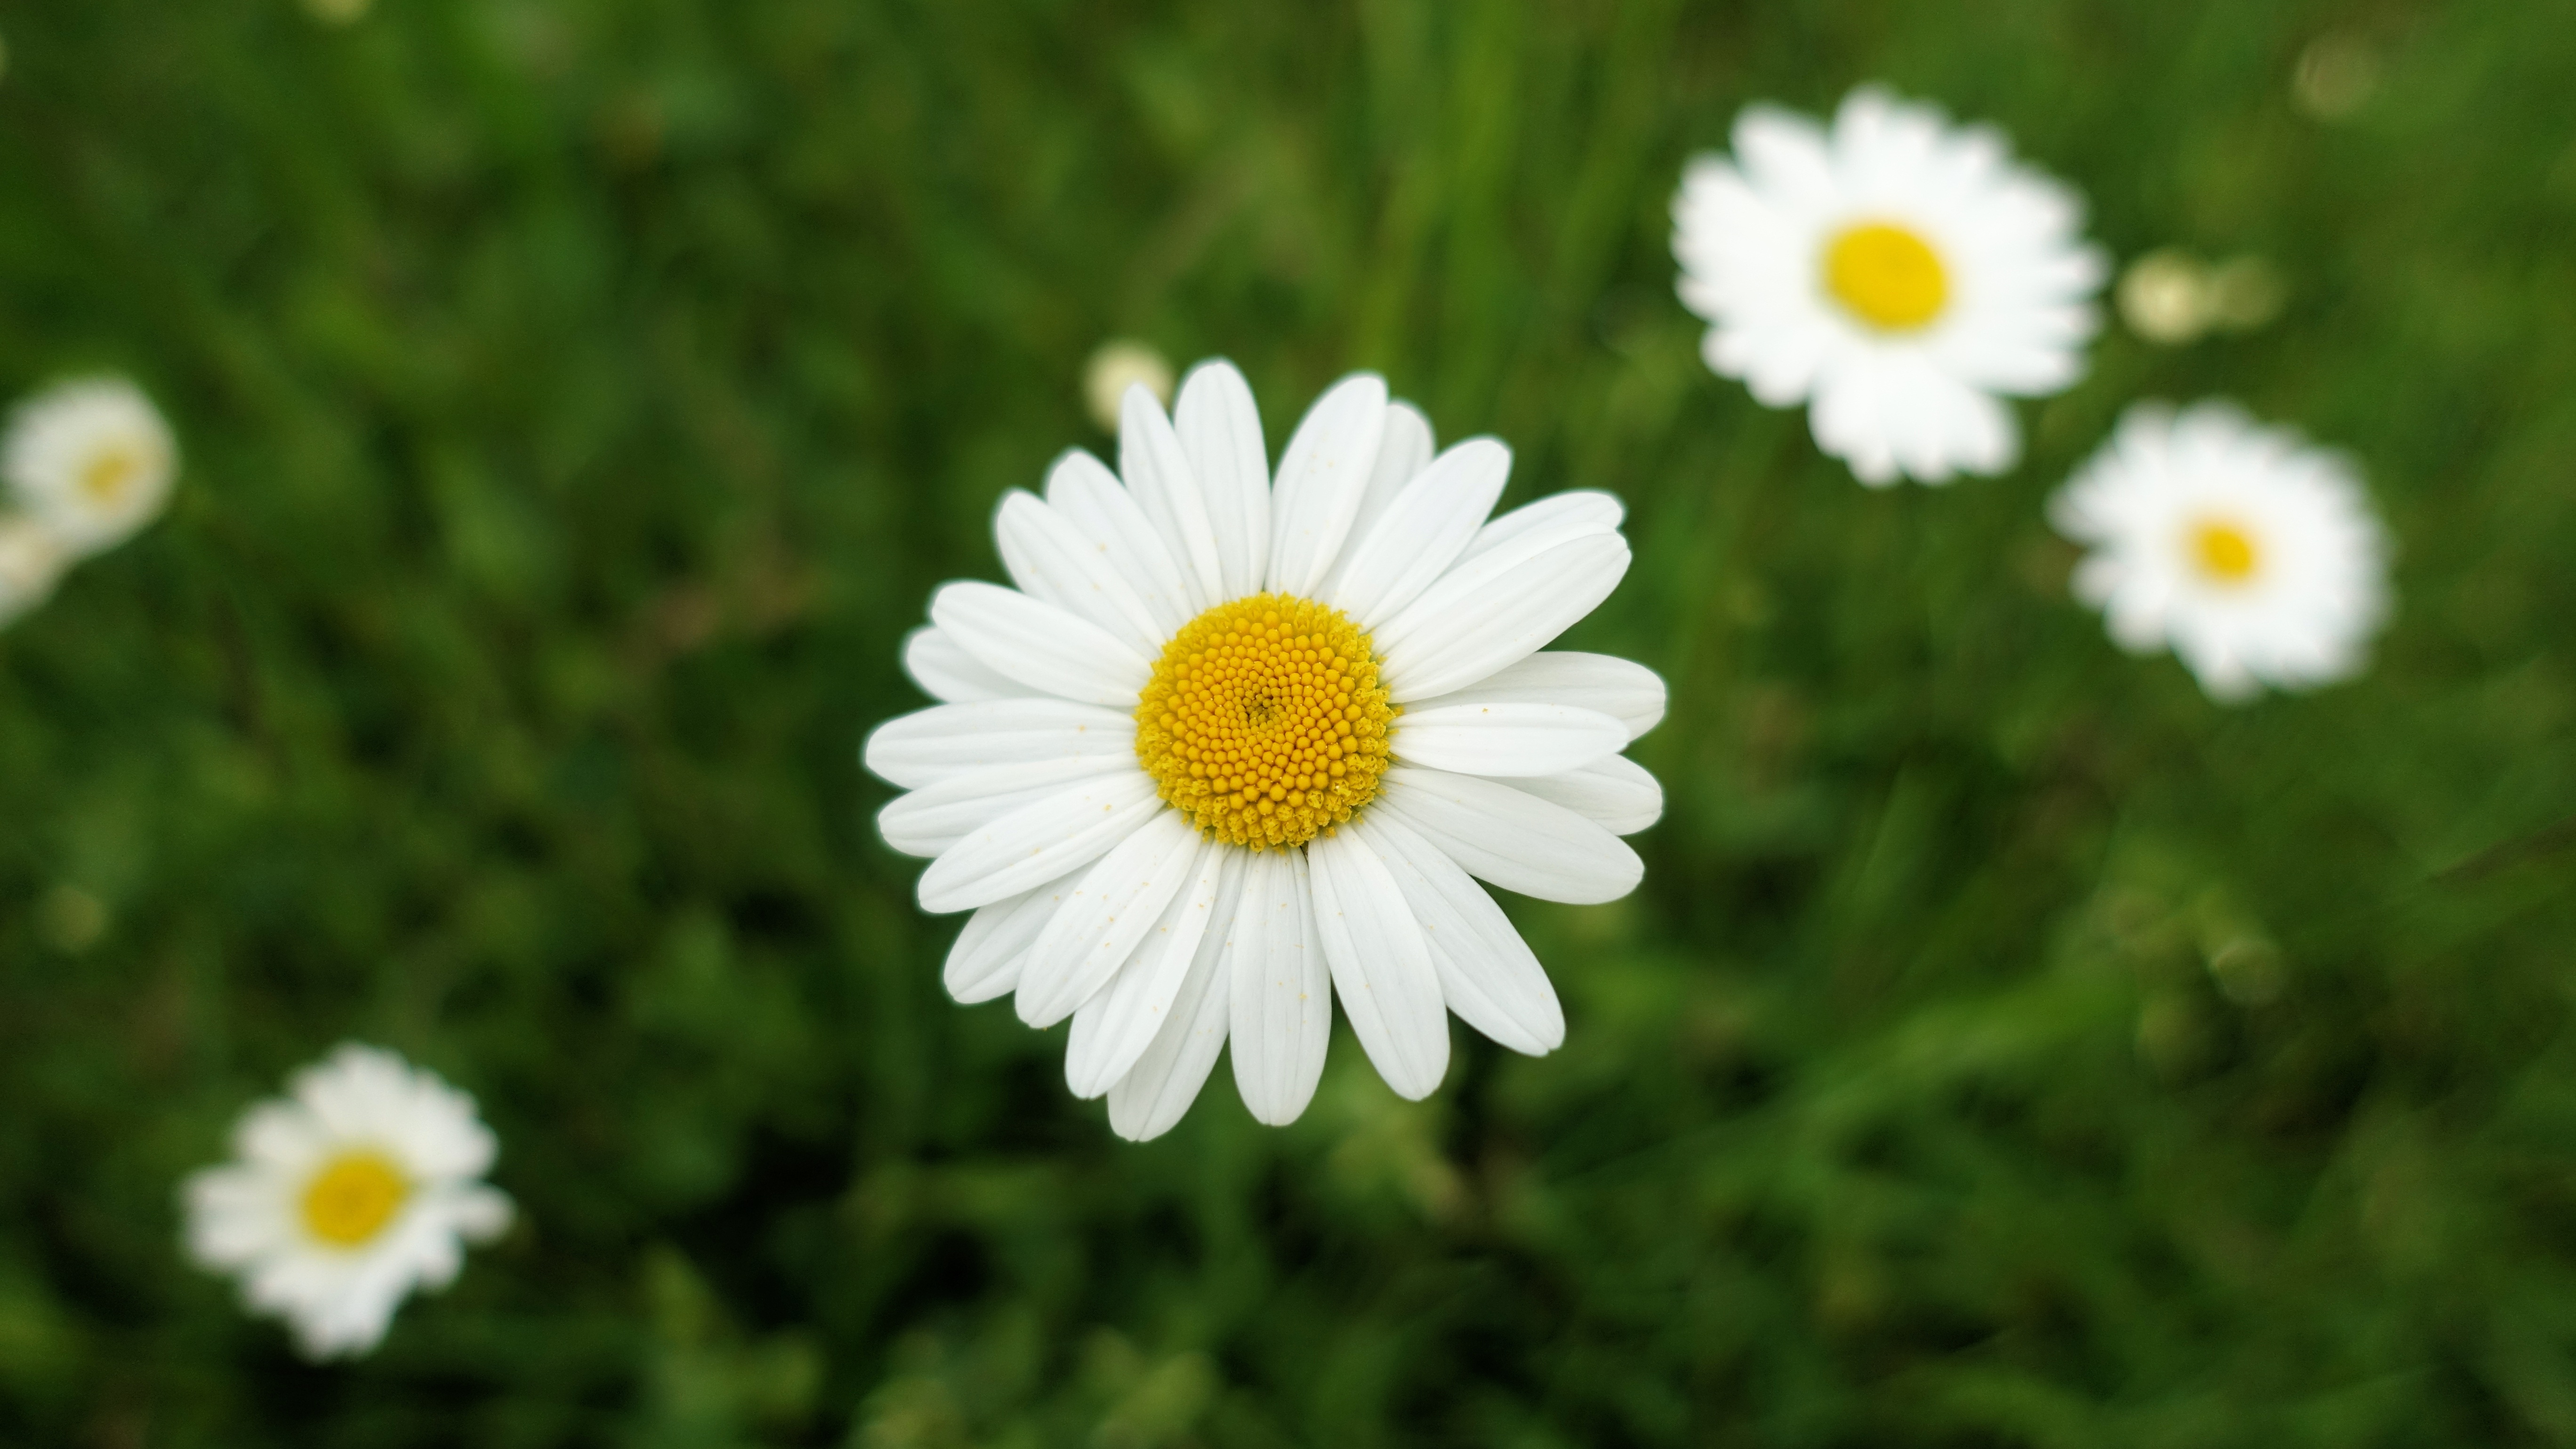
nature, grass, plant, field, lawn, meadow, flower, petal, daisy, green, herb, botany, close, flora, wildflower, macro photography, flowering plant, daisy family, oxeye daisy, annual plant, land plant, chamaemelum nobile, marguerite daisy, tanacetum parthenium